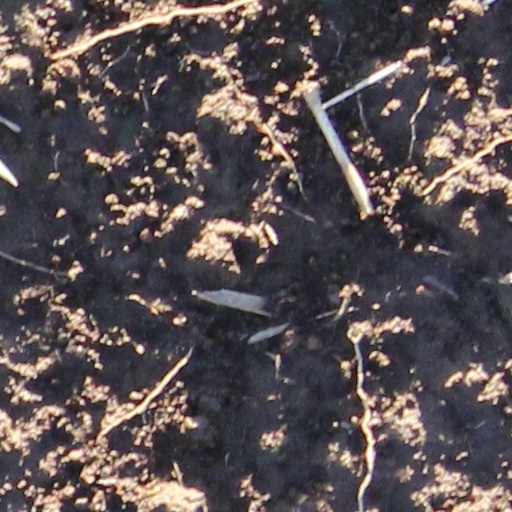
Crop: wheat